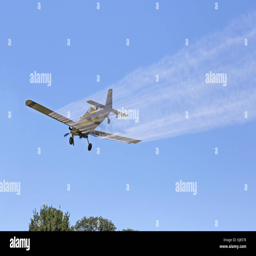
airplane spraying pesticides over a farm field